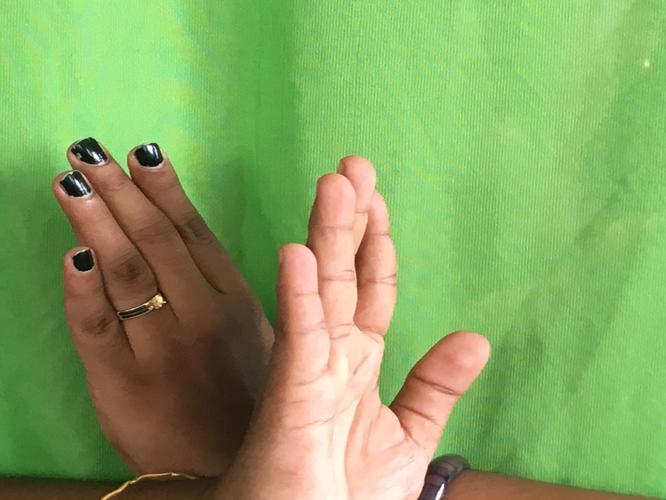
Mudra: Swastikam
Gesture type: double_hand